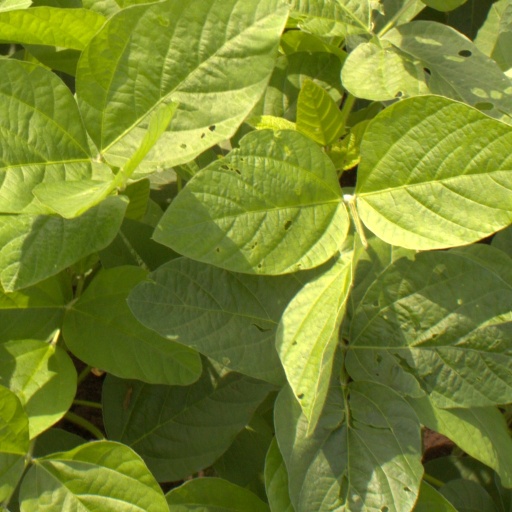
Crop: soybean